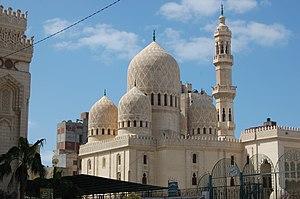
Alexandrie est une ville d'Égypte. En 2010, elle comptait plus de 4 300 000 habitants. Elle a été fondée par Alexandre le Grand en 331 avant notre ère. Dans l’Antiquité, elle a été la capitale du pays, un grand centre de commerce et un des plus grands foyers culturels hellénistiques de la mer Méditerranée centré sur la fameuse bibliothèque, qui fonda sa notoriété. C'est actuellement la deuxième ville la plus peuplée du pays après Le Caire.
La mosquée El-Mursi Abul-Abbas est une mosquée d'Alexandrie, en Égypte. Elle est consacrée au saint alexandrin el-Abbas Abul Mursi.